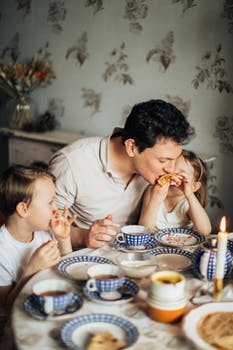
Label: No Watermark